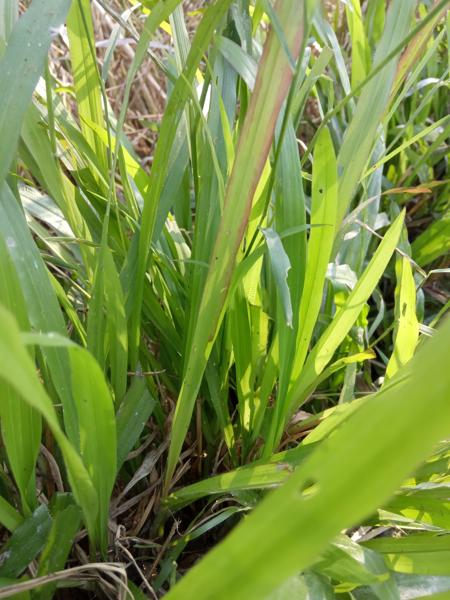
Weed species: Paspalum scrobiculatum